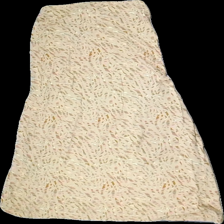
View: back
Type: Skirt
Category: Ladies
Brand: Pieces
Colors: Beige, Brown, Pink, Multicolor
Material: 100% Visc
Cut: Loose
Size: S
Season: Spring
Price range: 50-100
Recommended usage: Reuse